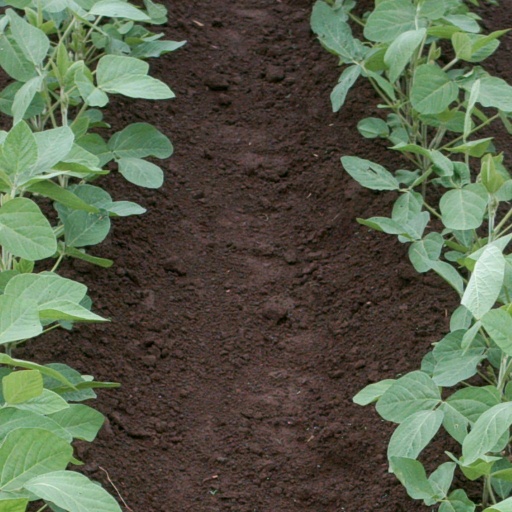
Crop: soybean